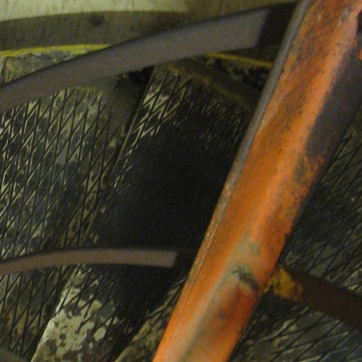
Material: metal